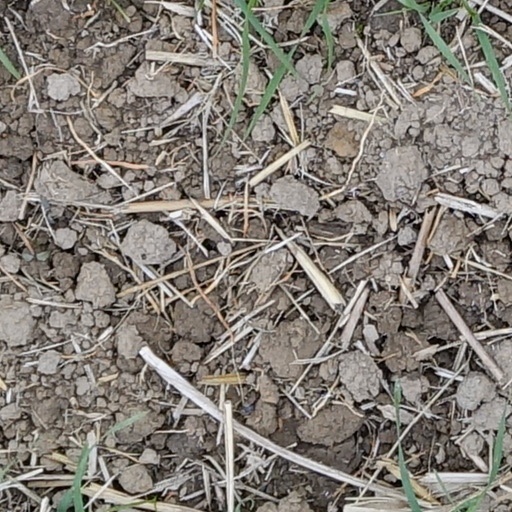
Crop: wheat